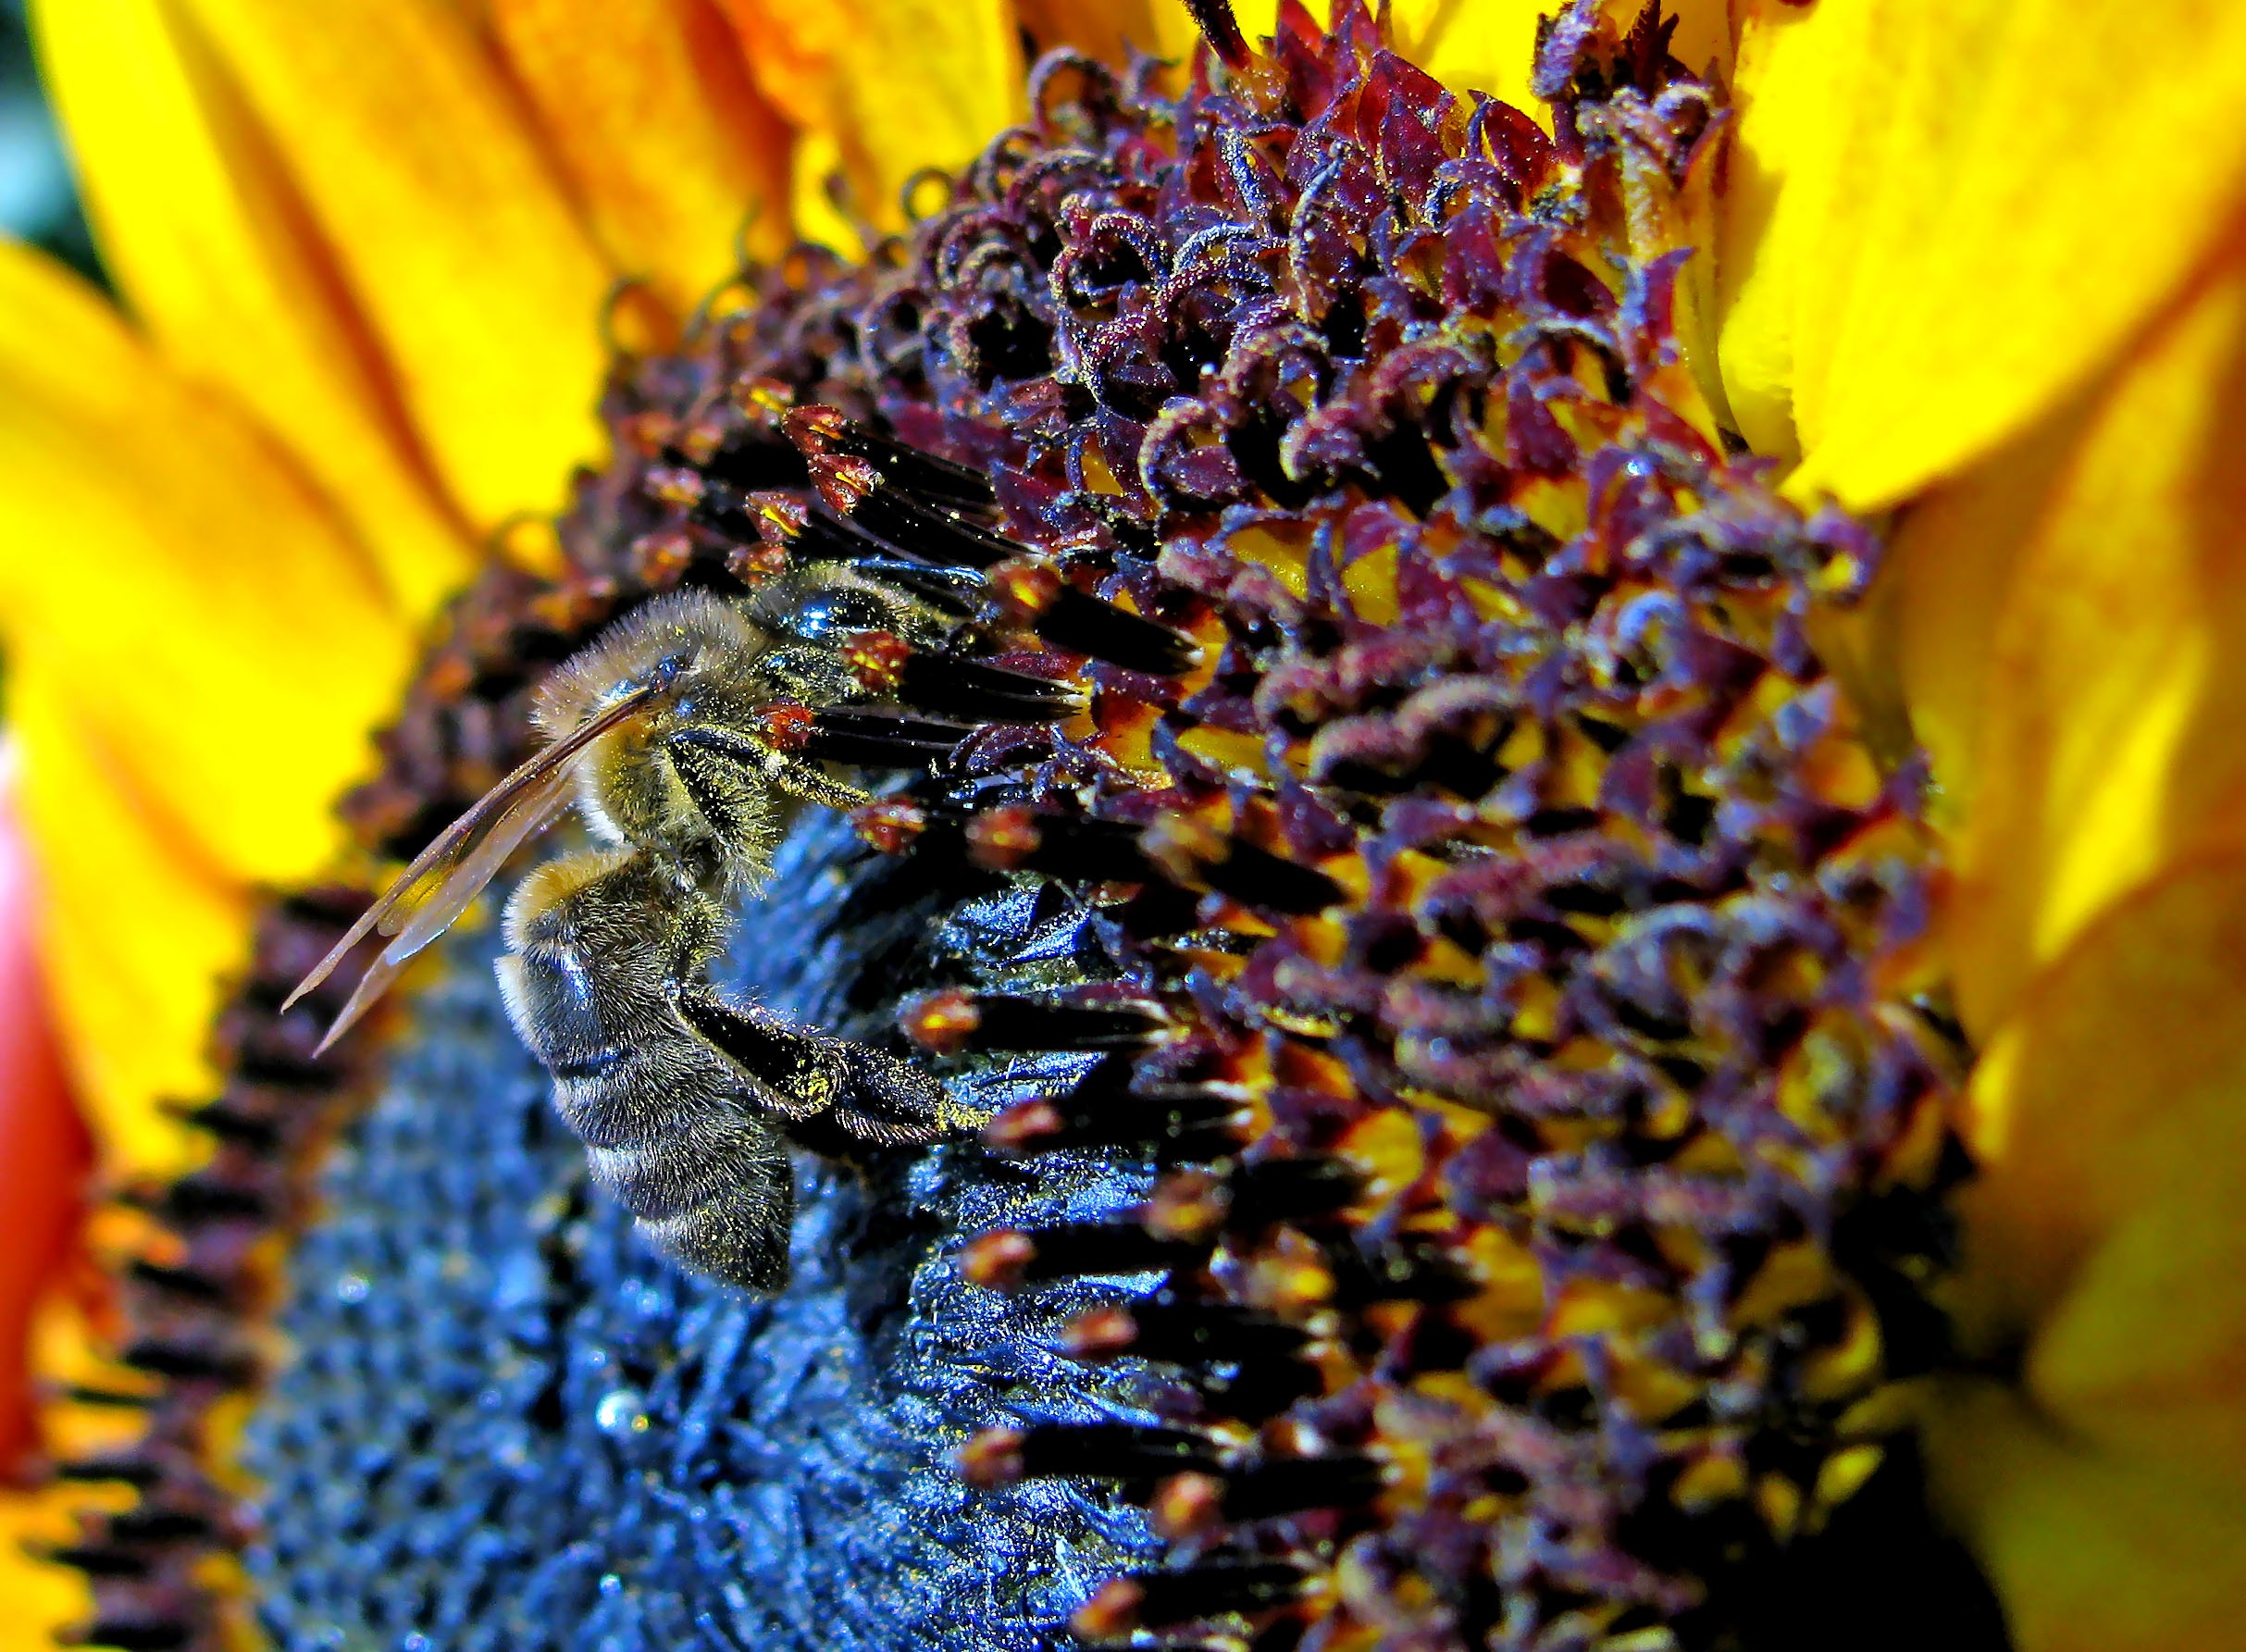
plant, photography, flower, summer, pollen, insect, yellow, closeup, flora, fauna, sunflower, invertebrate, close up, bee, dacha, living nature, macro photography, vegetable garden, flowering plant, honey bee, daisy family, sunflower seed, land plant, membrane winged insect